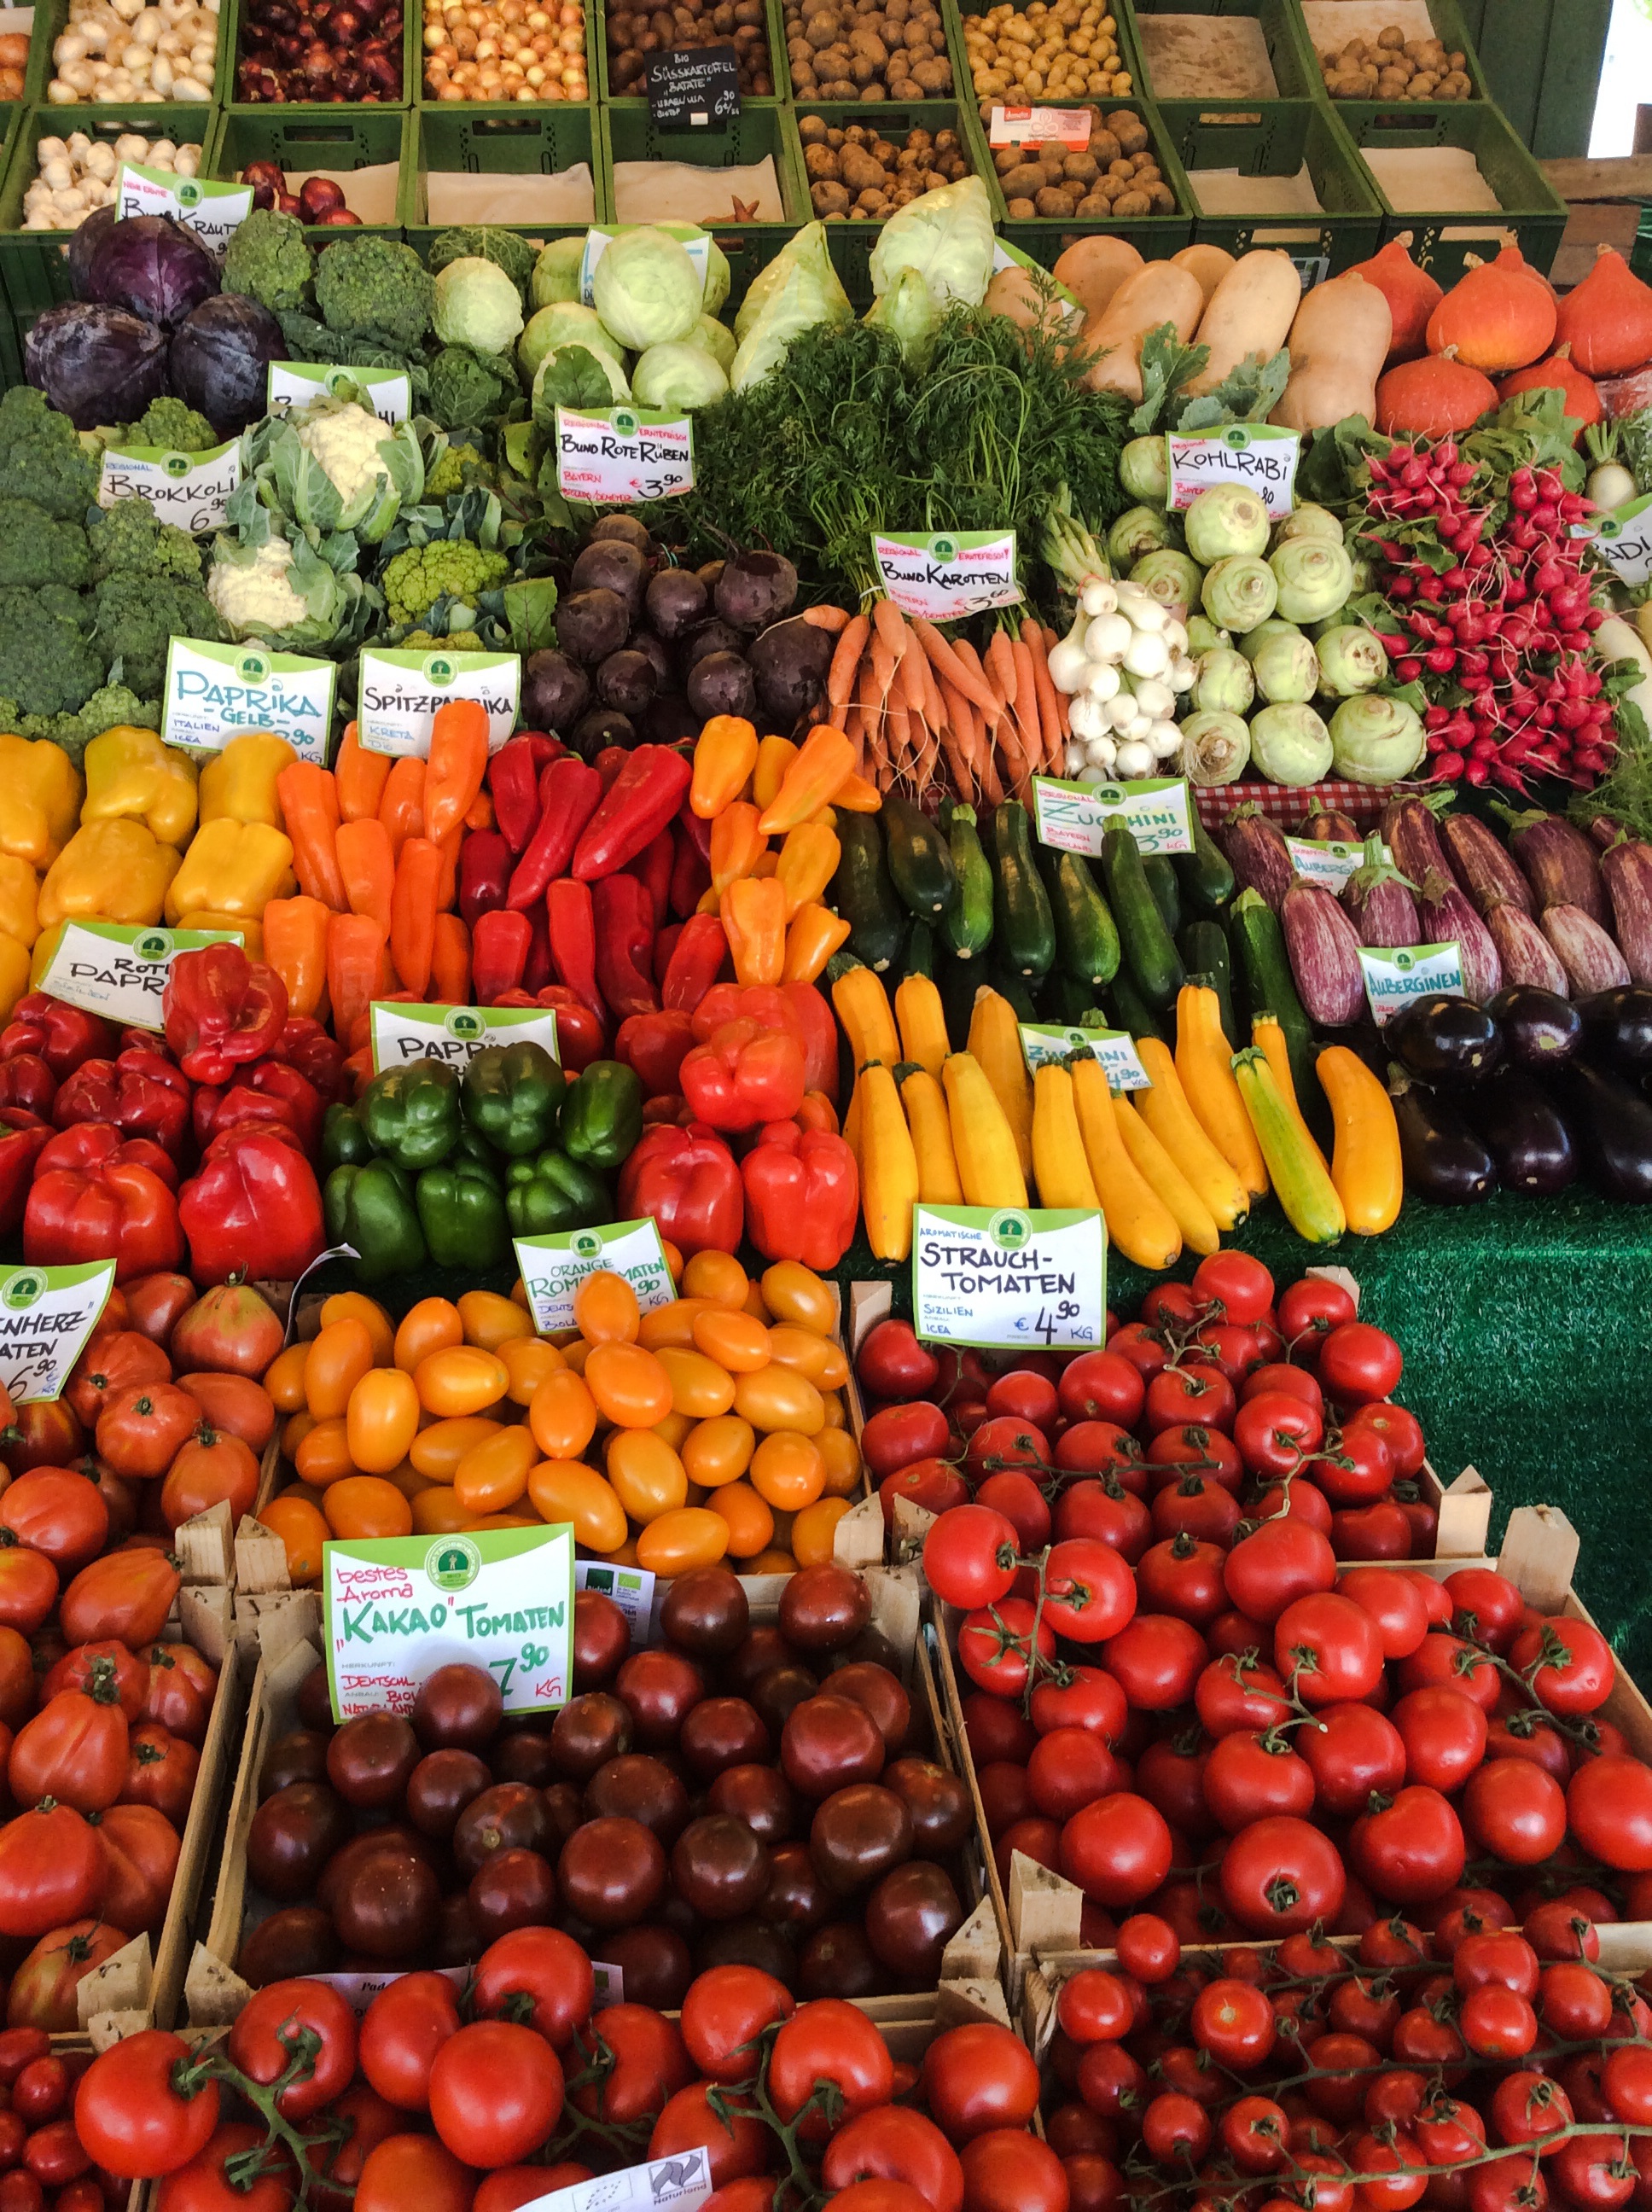
city, food, mediterranean, vendor, produce, vegetable, market, marketplace, gourmet, healthy, public space, market stall, vegetables, tomatoes, sale, paprika, appetizing, purchasing, farmers local market, local food, whole food, human settlement, greengrocer